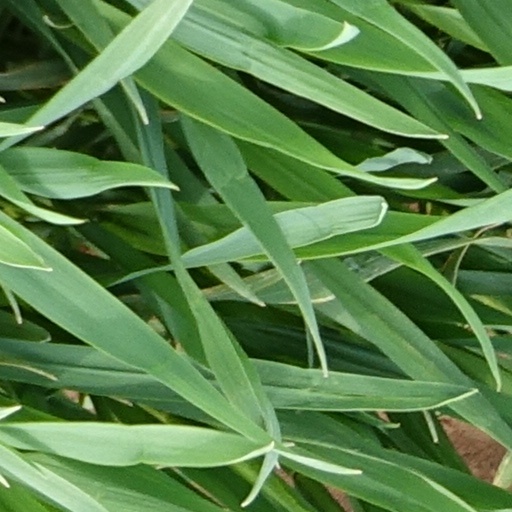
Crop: wheat